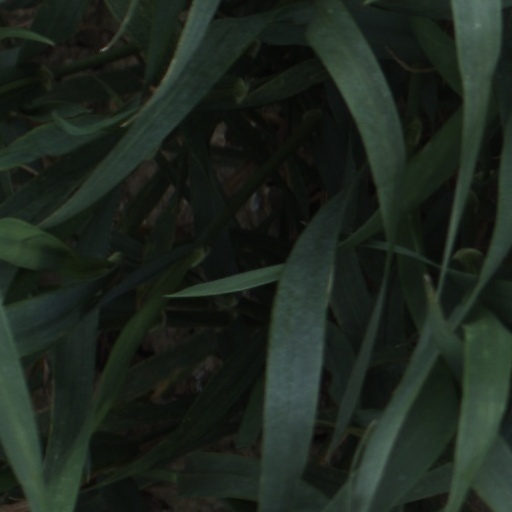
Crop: wheat